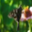
Label: butterfly